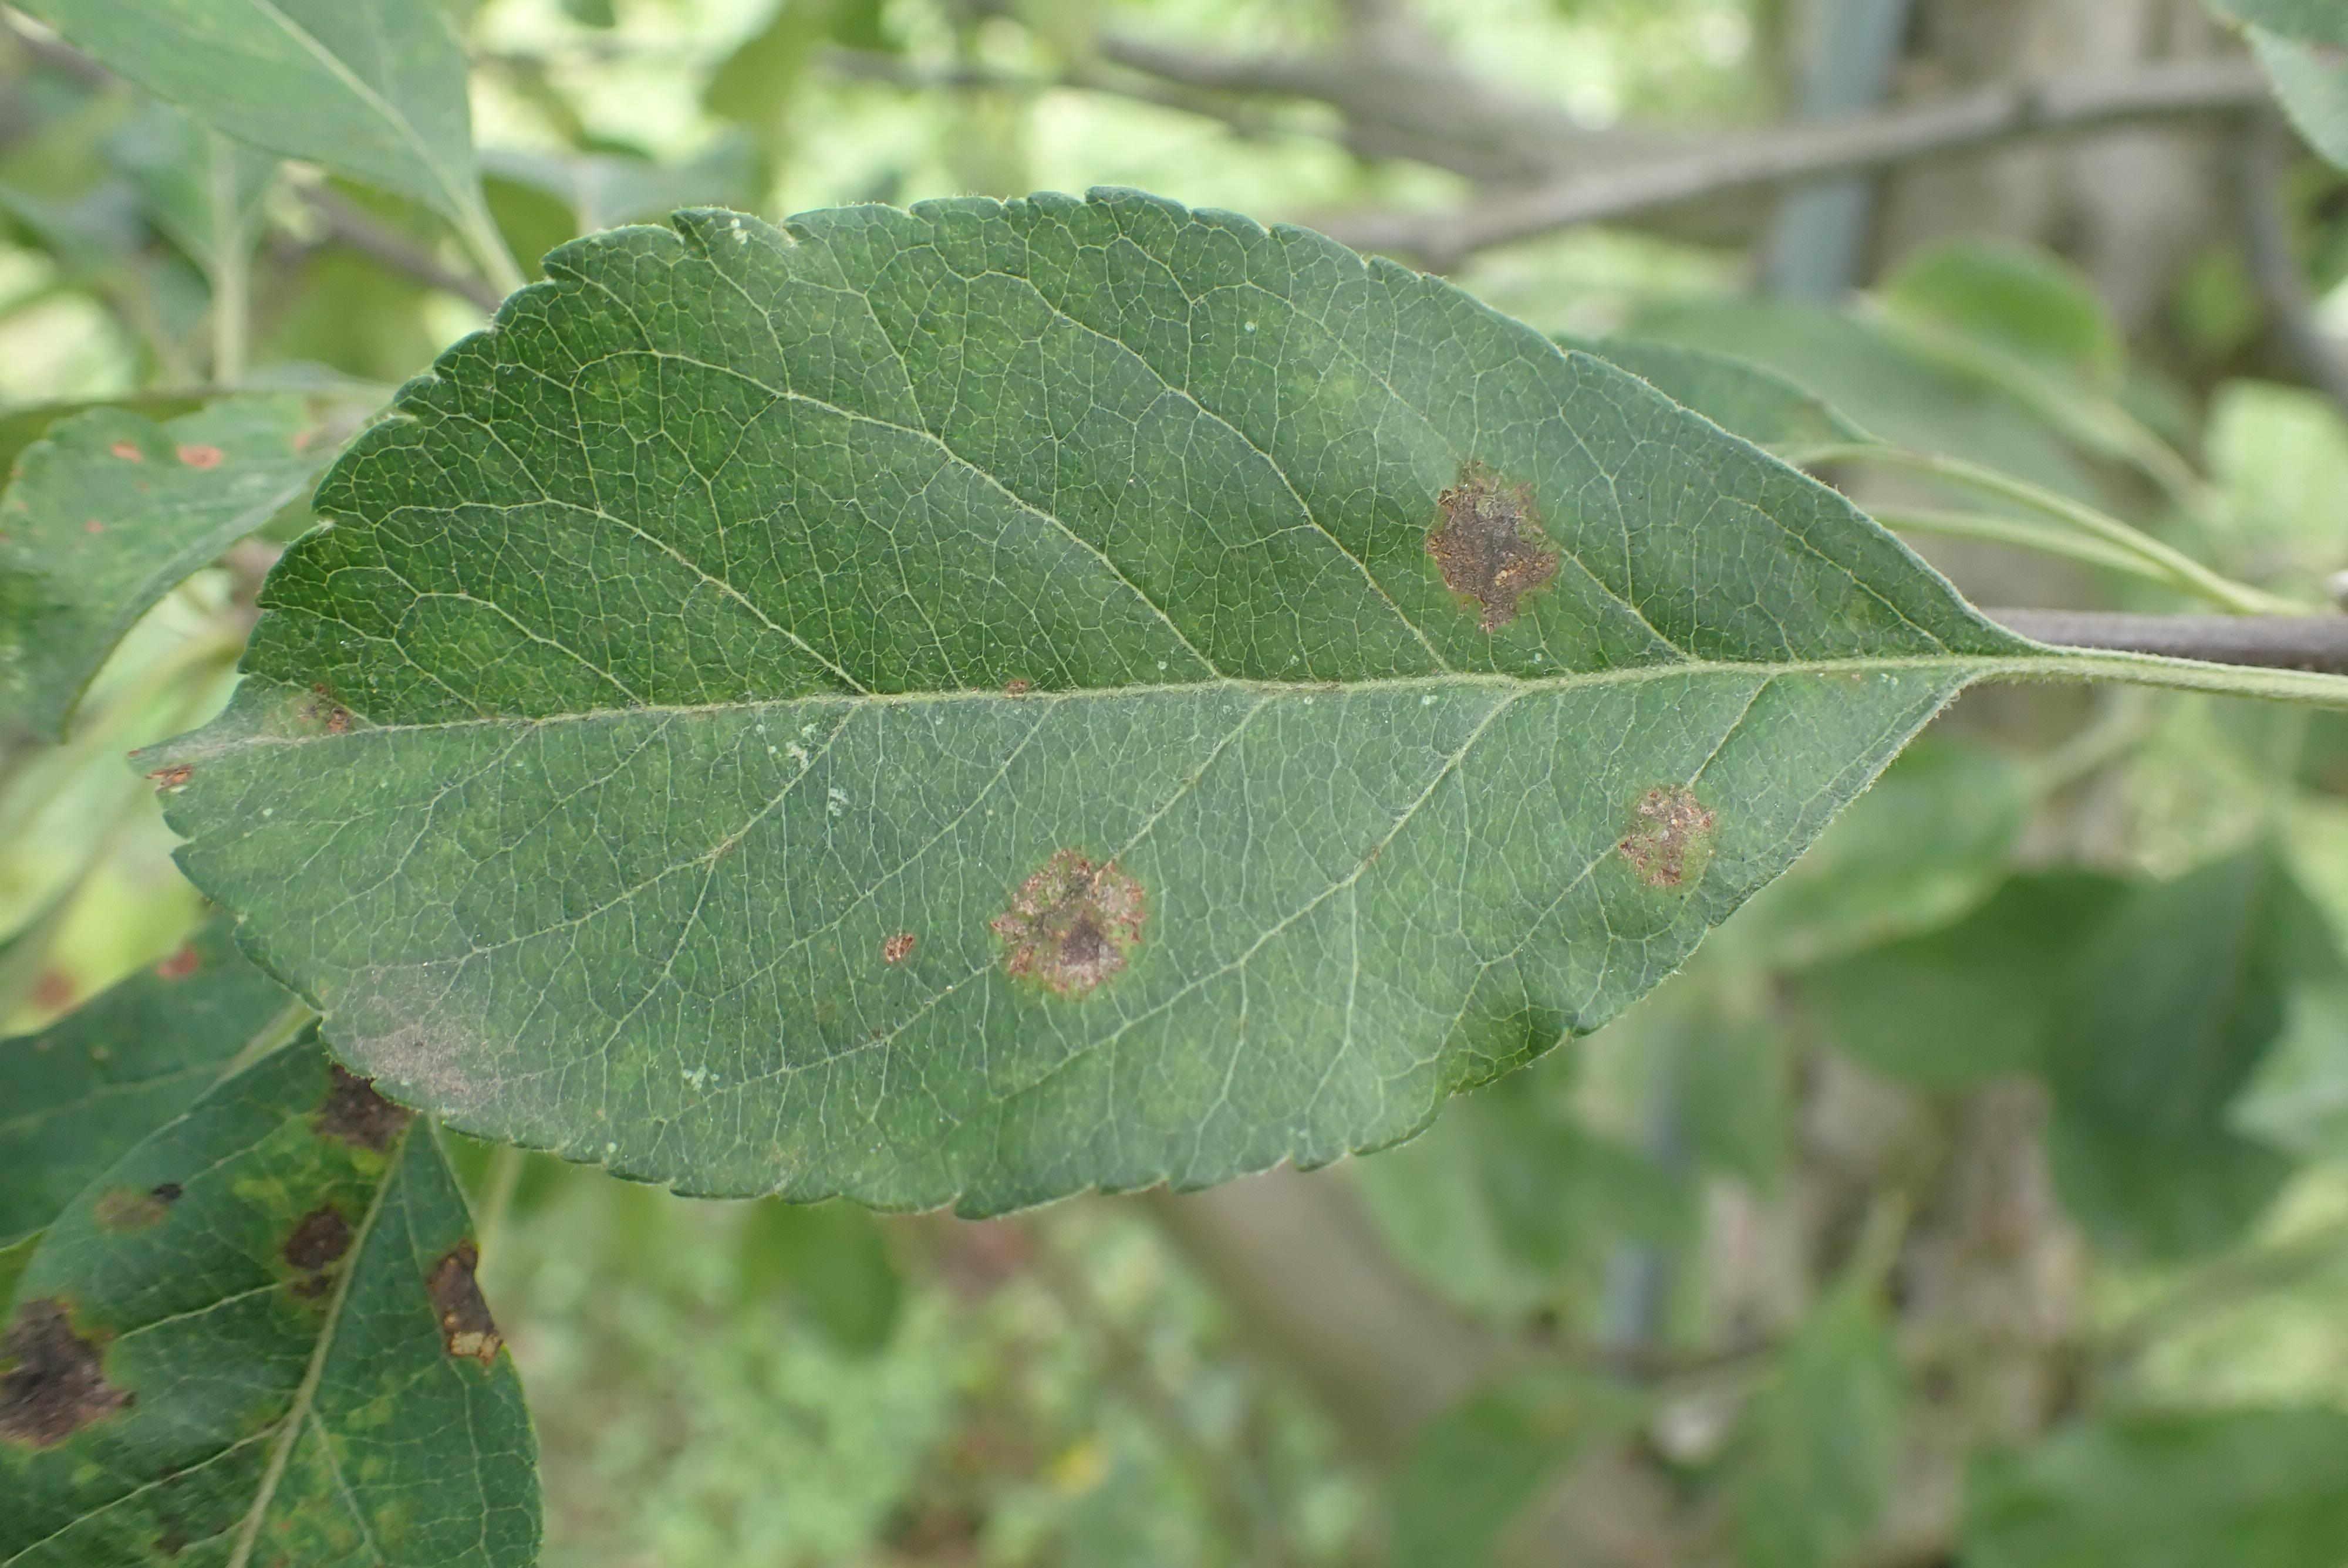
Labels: scab